Metcard

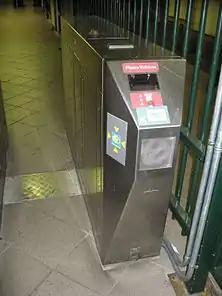
A Metcard gate at Flinders Street station that has been modified to accept Myki. Myki and Metcard were allowed to coexist with each other, but Metcard was eventually phased out in favour of Myki.

Following the change of government in November 2010, an enquiry was held into the future of myki, with various options considered including whether to proceed with it, modify its introduction, or scrap it altogether and retain Metcard. In June 2011, the Victorian Government confirmed that the roll-out of myki would continue and that Metcards would no longer be available after December 2012.